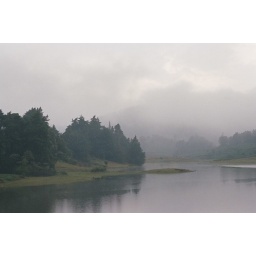
A placid lake in the mudumalai hill range in Tamil Nadu, India